Samuel Isaac Joseph Schereschewsky

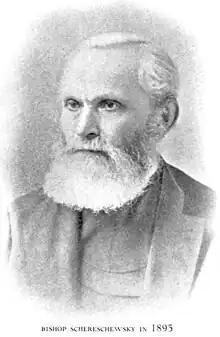

Samuel Isaac Joseph Schereschewsky (pronounced skĕr-ĕs-kūs'kĭ ; 6 May 1831 – 15 October 1906), also known as Joseph Schereschewsky, was the Anglican Bishop of Shanghai, China, from 1877 to 1884. He founded St. John's University, Shanghai, in 1879.